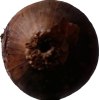
Label: red_onion